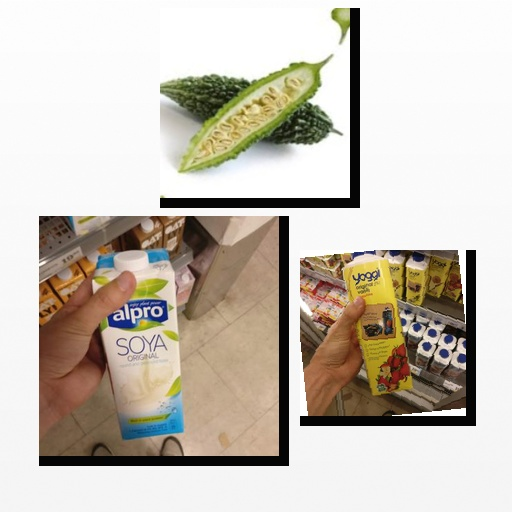
Food items: strawberry_yogurt, soy_milk, bitter_gourd